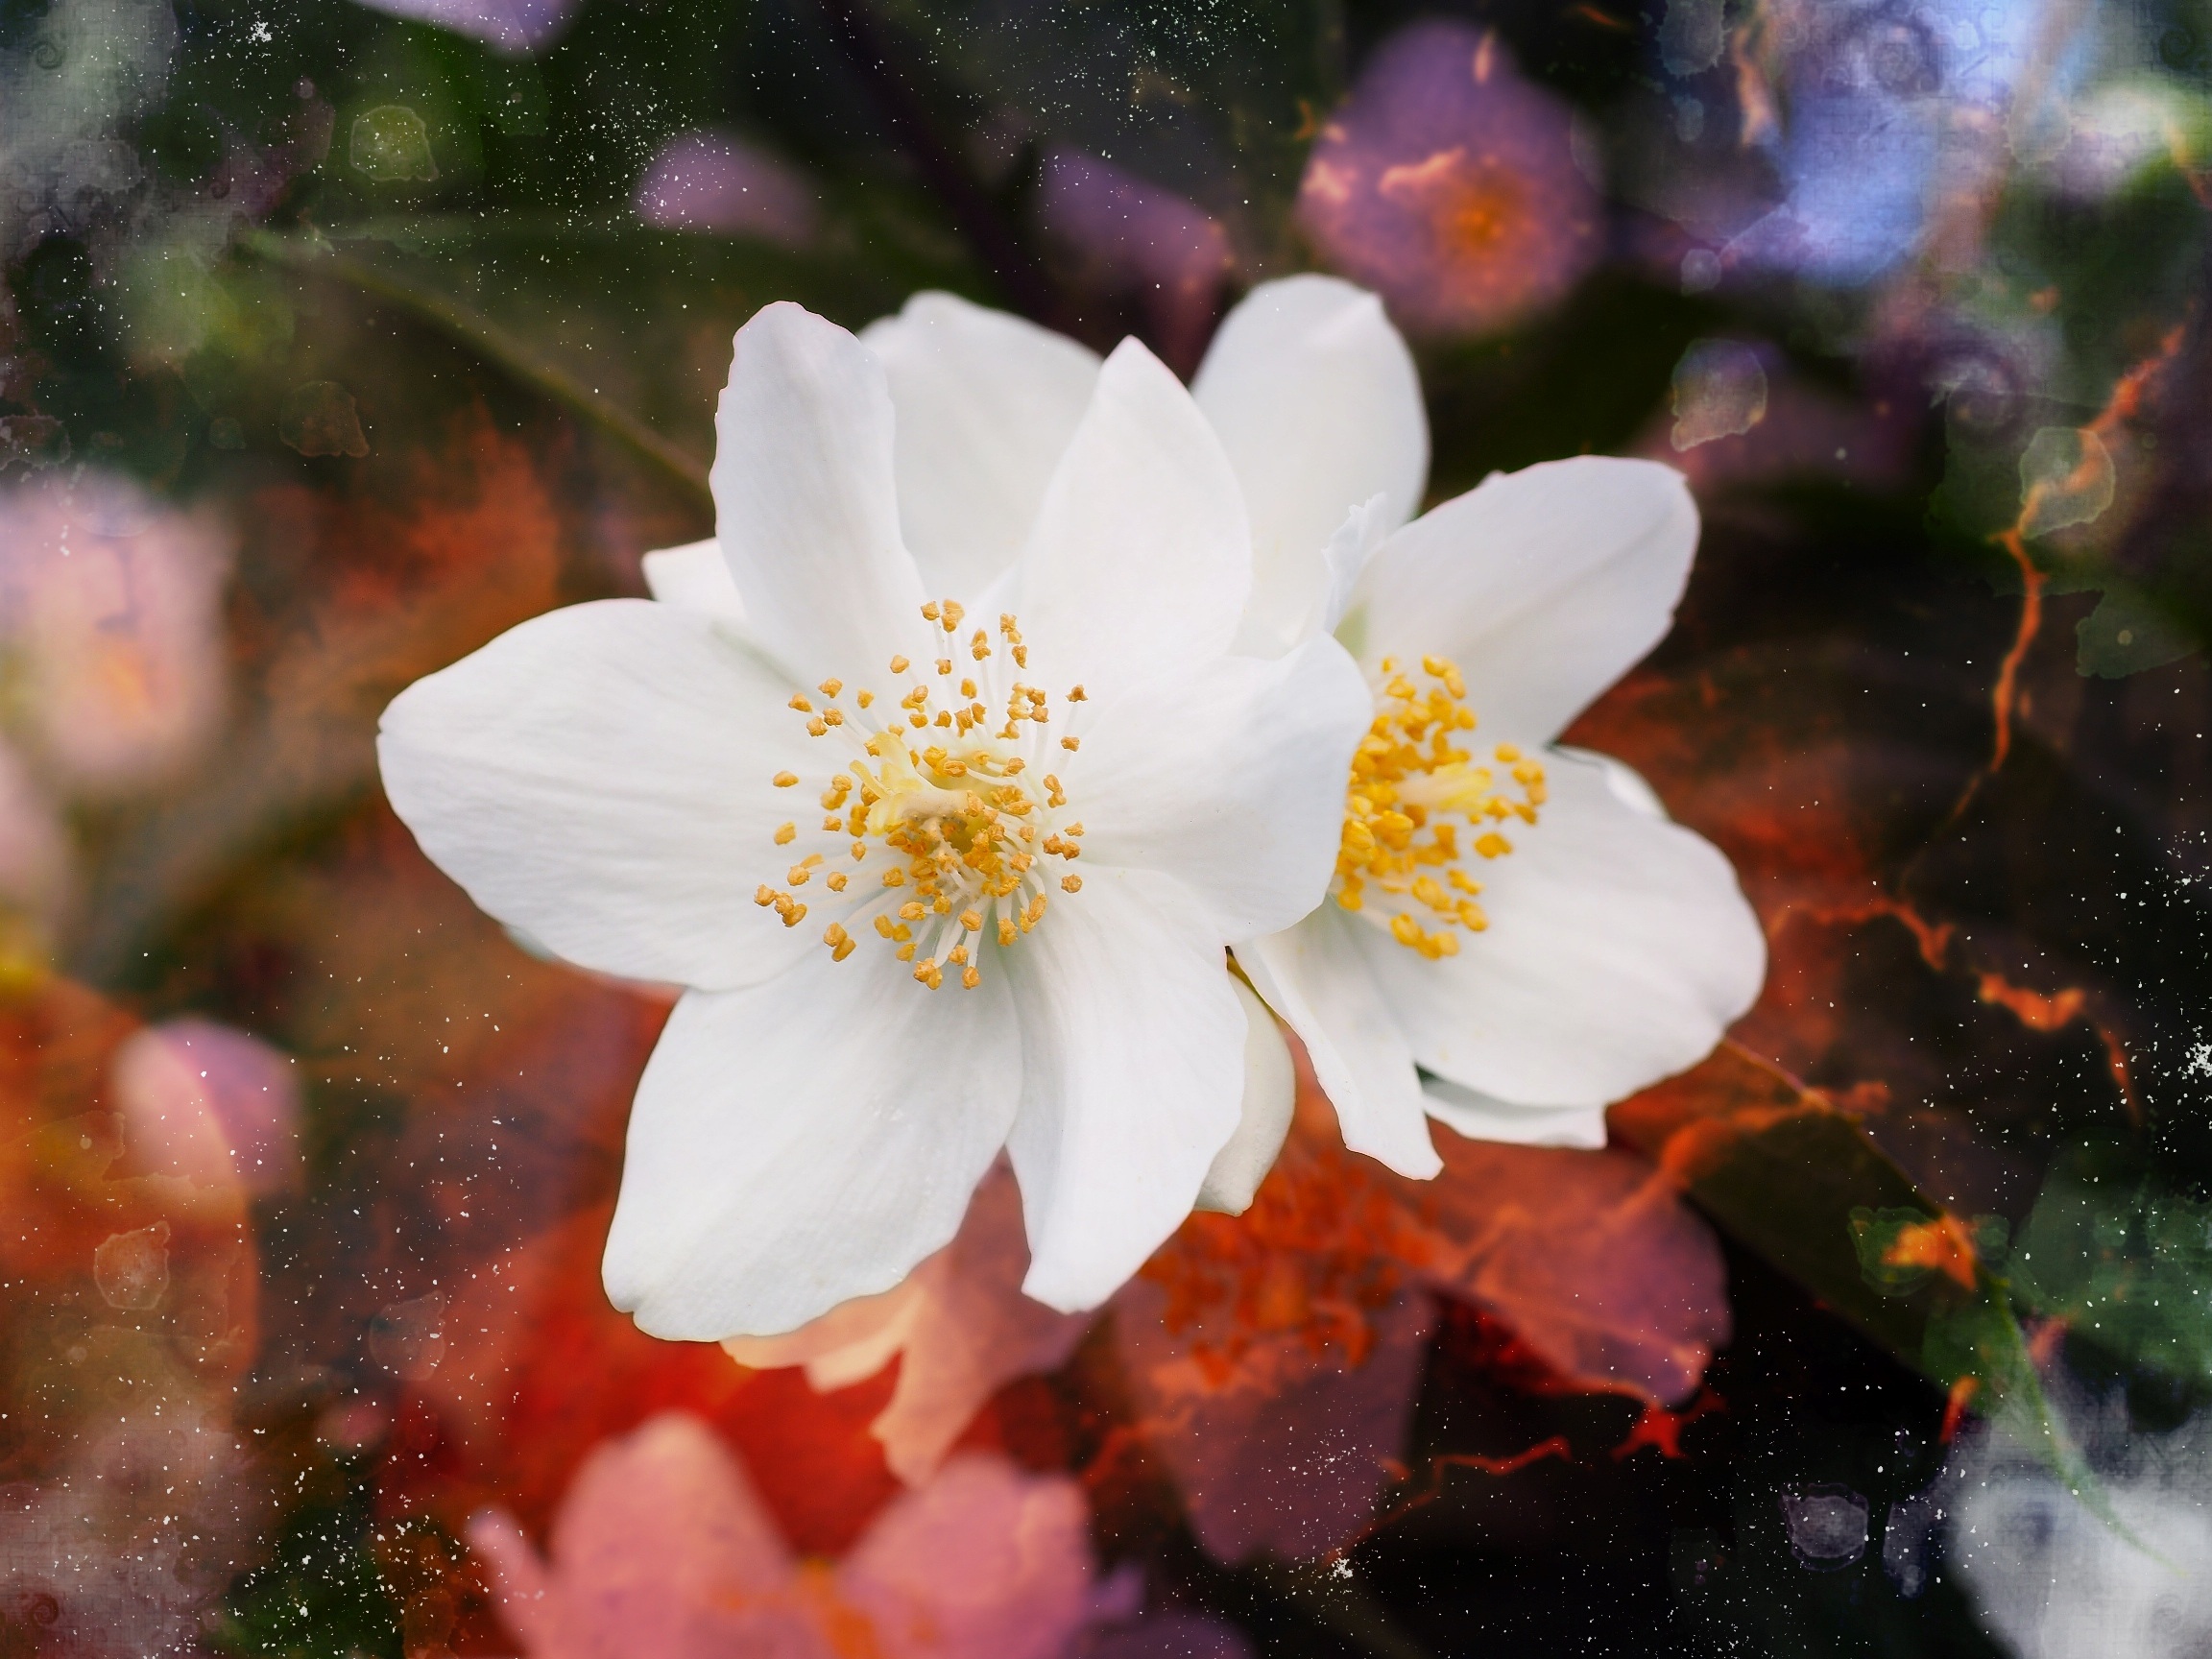
nature, blossom, plant, white, photography, sunlight, leaf, flower, petal, autumn, botany, flora, wildflower, flowers, close up, ornamental shrub, macro photography, jasmin, flowering plant, mock orange, land plant